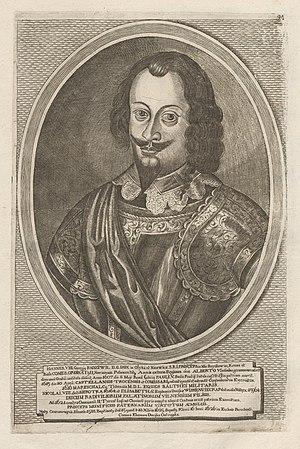
Jean Georges Radziwiłł en lituanien: Jonas Jurgis Radvila, polonais:Jan Jerzy Radziwiłł, 2ᵉ ordynat de Niasvij, castellan de Trakai. Il est le fils de Nicolas Christophe Radziwiłł et de Élisabeth Euphémie Wiśniowiecka